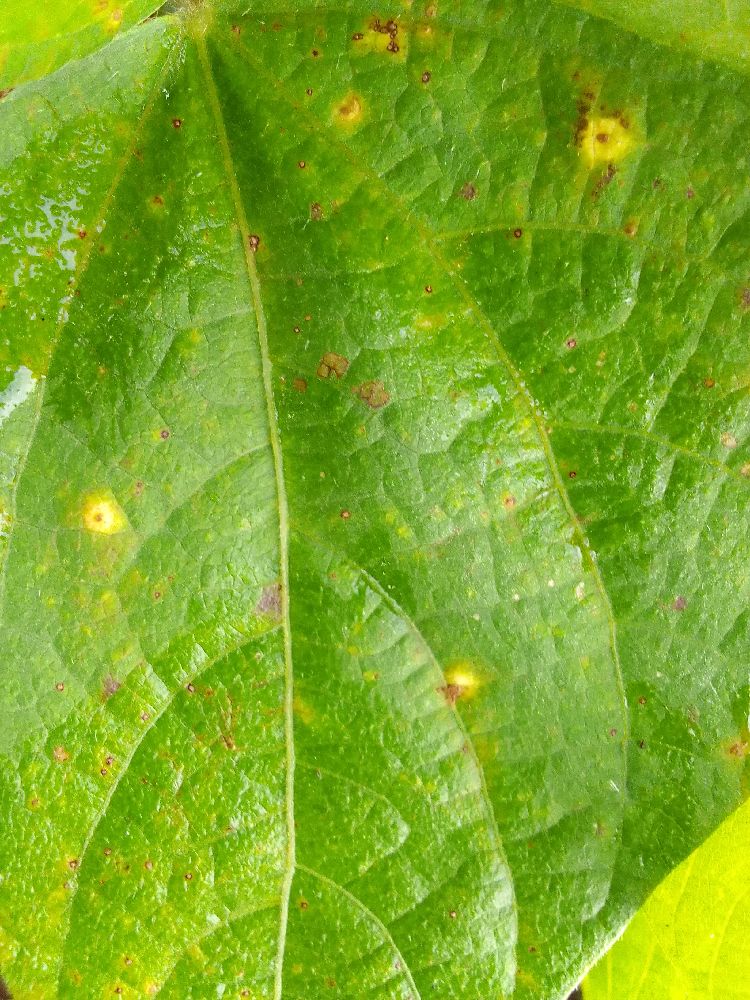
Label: rust